Harri-jasotzaileak

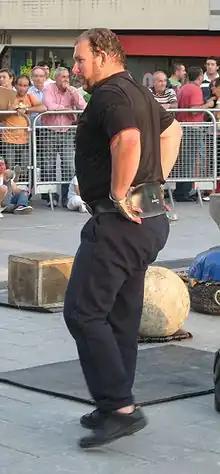
Iñaki Perurena in 2008. In the background, cubic and round stones can be seen.

There are four main categories of stone in use today, all of which come with different weights. The weight of the stones is traditionally measured "arroba" (12.5 kg) but normally given in kg today.